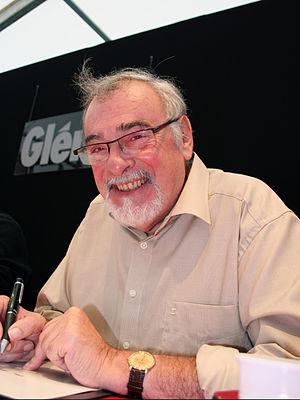
auteur de bande dessinée, lors du salon Quai des Bulles à Saint-Malo, France, en octobre 2008
Gilles Chaillet est un scénariste et dessinateur de bande dessinée né à Paris le 3 juin 1946 et mort le 14 septembre 2011 à Margency. Il est entre autres dessinateur des aventures de Guy Lefranc, seul auteur de la série Vasco et dessinateur de plusieurs épisodes des Voyages d'Alix.